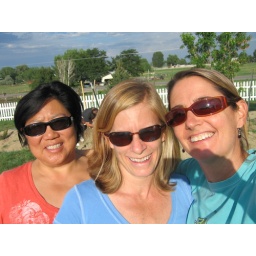
Planting &amp;quot;Bernie&amp;quot; the pine tree, in honor of Karen's sheep dog who passed away last month.